Sutton Downtown Historic District

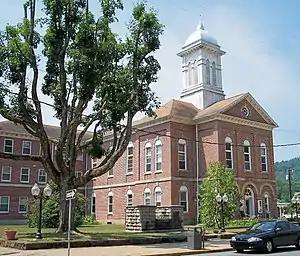
Braxton County Courthouse, July 2007

Sutton Downtown Historic District is a national historic district located at Sutton, Braxton County, West Virginia. It encompasses 85 contributing buildings and two contributing structures covering eleven square blocks. The district includes the commercial, ecclesiastical, and civic core of the town and surrounding residential area. The district includes a number of buildings representative of popular architectural styles from the late-19th century and early-20th century including Romanesque Revival, Colonial Revival, Gothic Revival, and Greek Revival. Notable buildings include the Braxton County Courthouse (1881-1882) and Jail (1905), Sutton Bank Building (1891), Farmers Bank and Trust (1909), Bank of Sutton (c. 1900), Methodist Episcopal Church, South (1896), Kelly / Fisher House (c. 1870). Elk / Midway Hotel (1894), and Katie B. Frame Residence (c. 1880). The two structures are the Bridge over Old Woman Run (1892) and Bridge over Elk (1930).